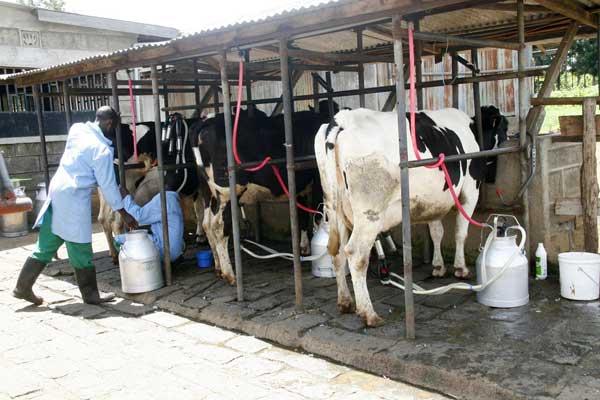
Teknolojia imeenea sana katika sekta ya ukulima na hapa tunaona ni zizi la ng'ombe na hapa ng'ombe wanakamuliwa, na wanakamuliwa kwa kutumia mashine ambazo huwa zinaekwa kwa matiti ya ng'ombe na kuweza kukamua maziwa kutoka kwa ng'ombe ili kupeleka katika kituo cha kuuza.